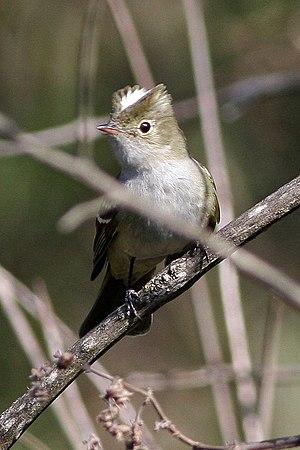
Le Tyranneau à toupet est une espèce de passereaux de la famille des Tyrannidae.